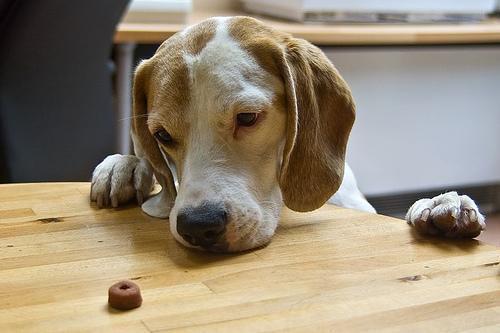
beagle